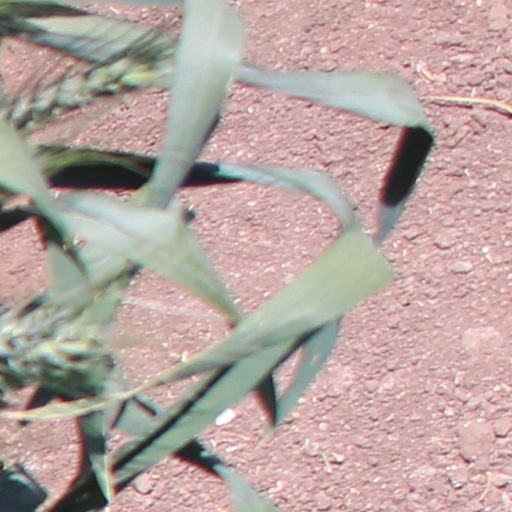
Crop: wheat